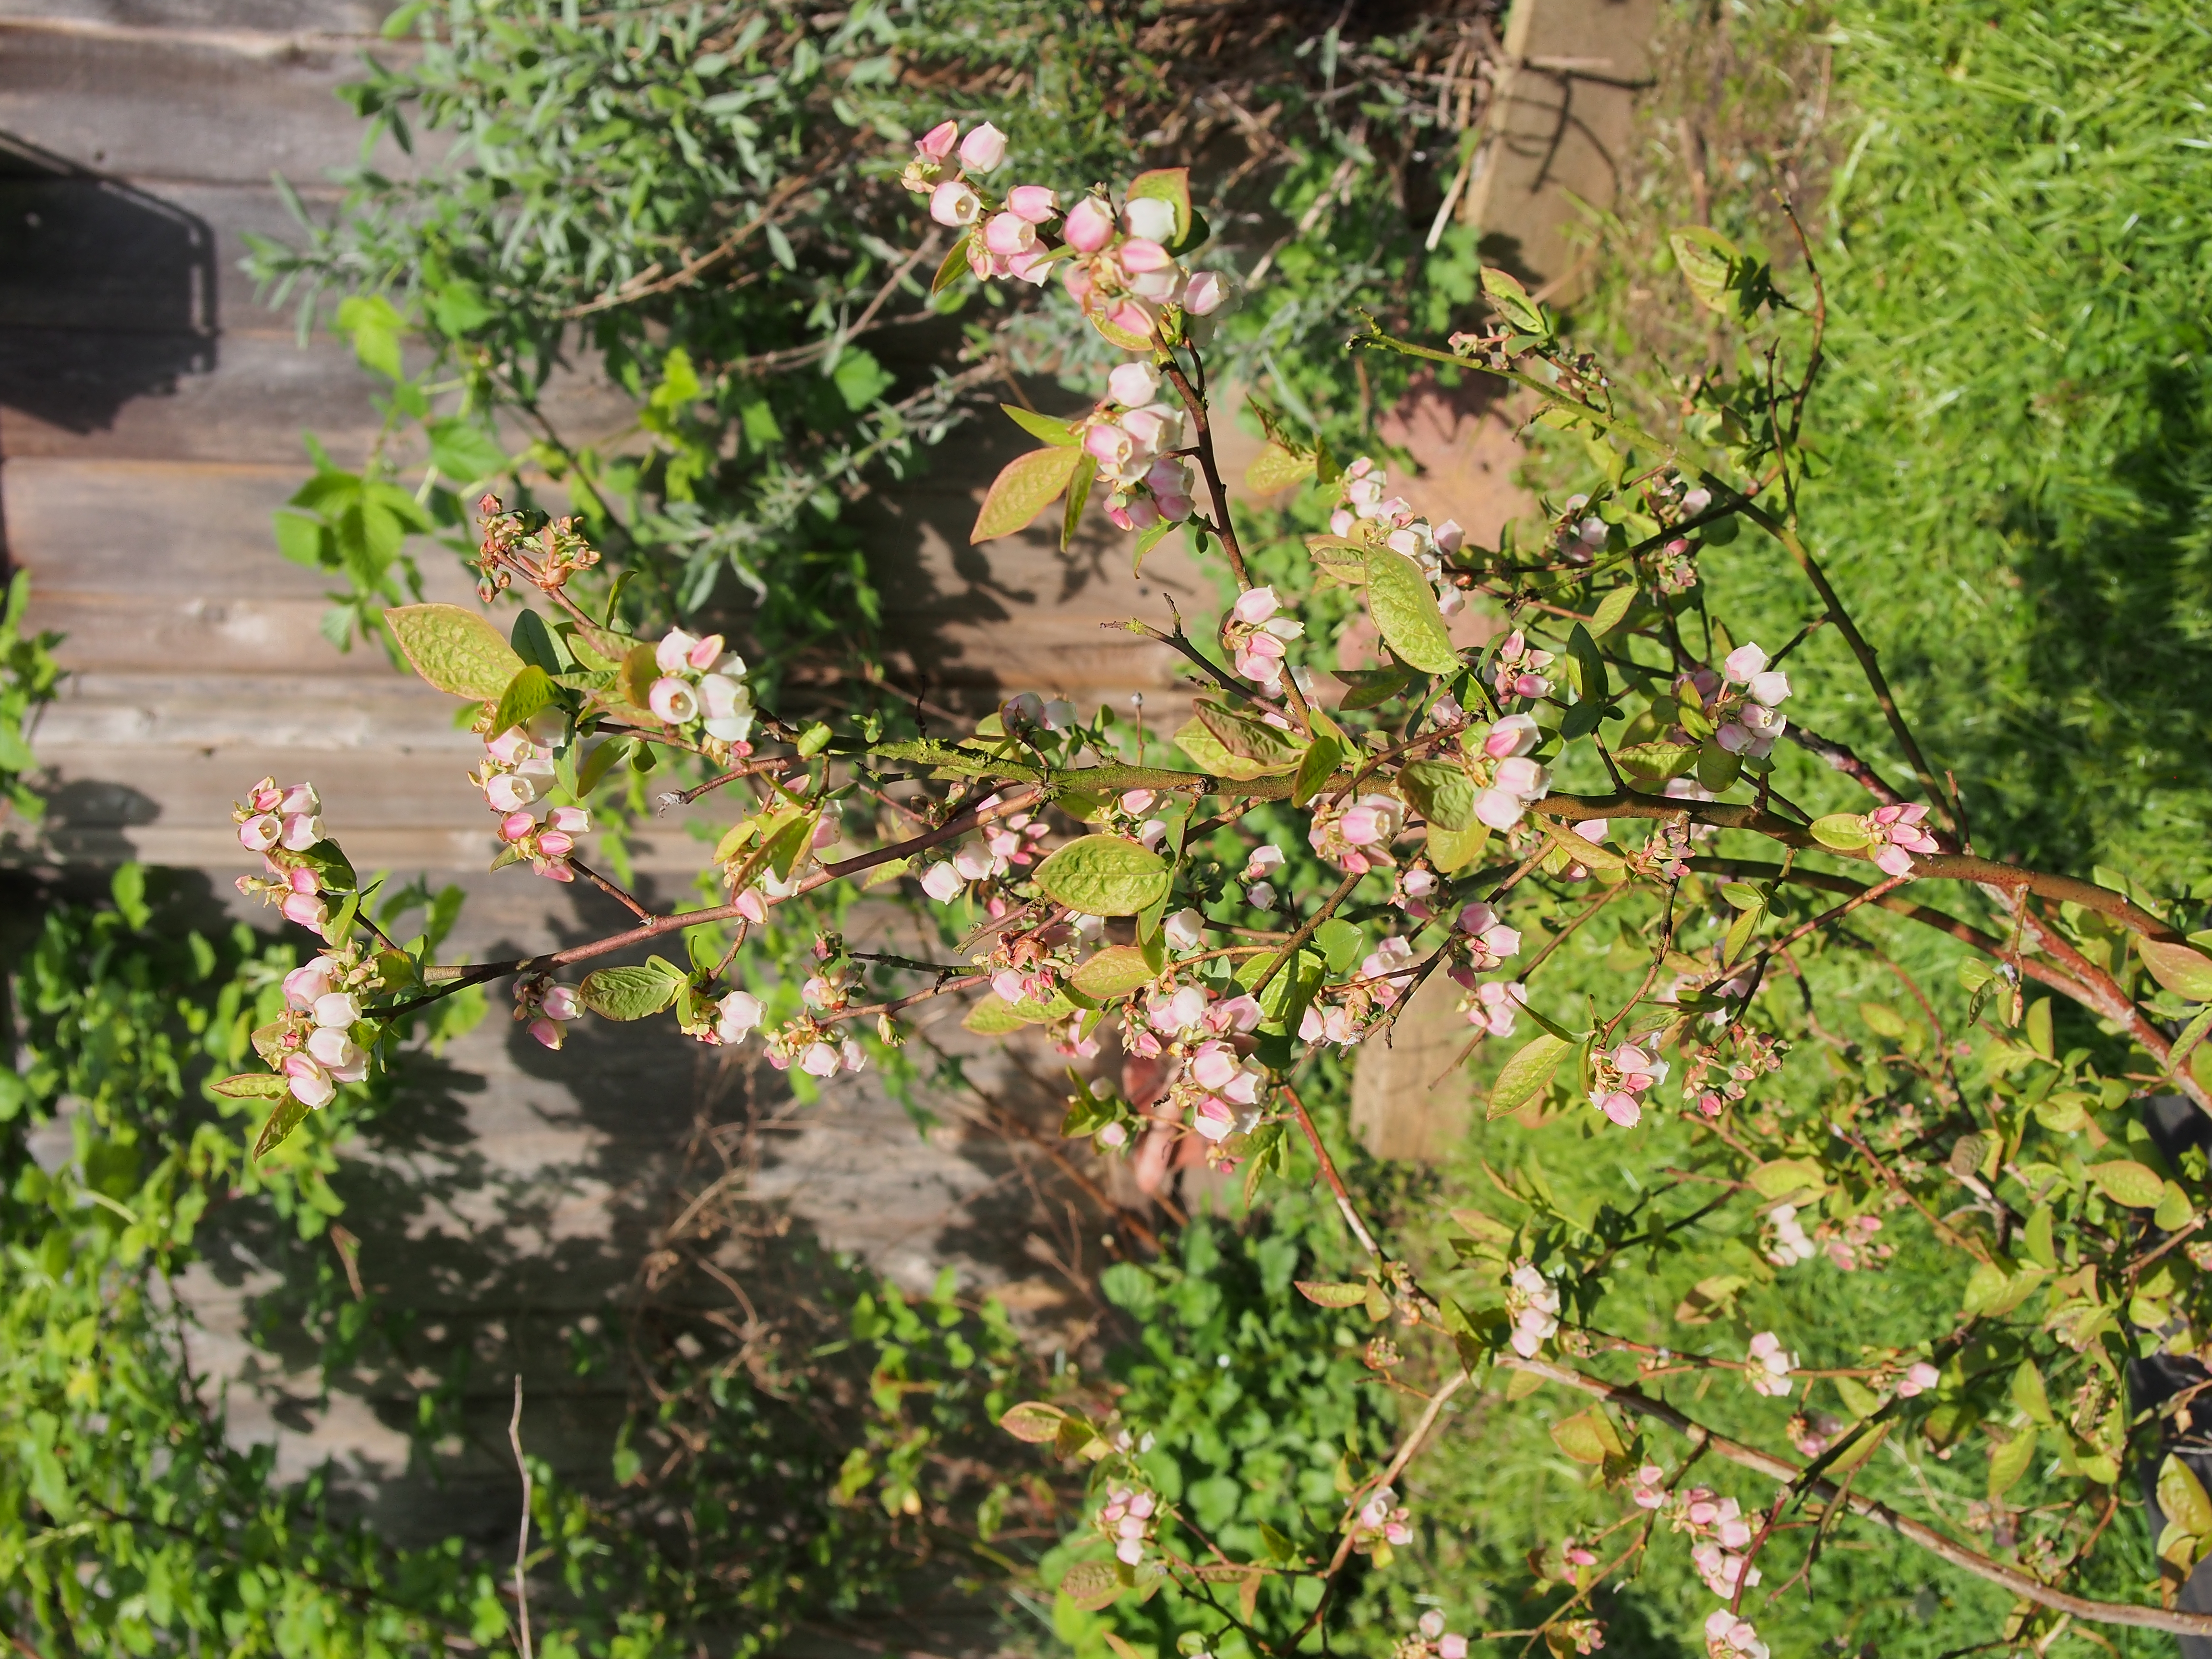
tree, blossom, plant, leaf, flower, produce, botany, garden, flora, shrub, flowering plant, woody plant, land plant